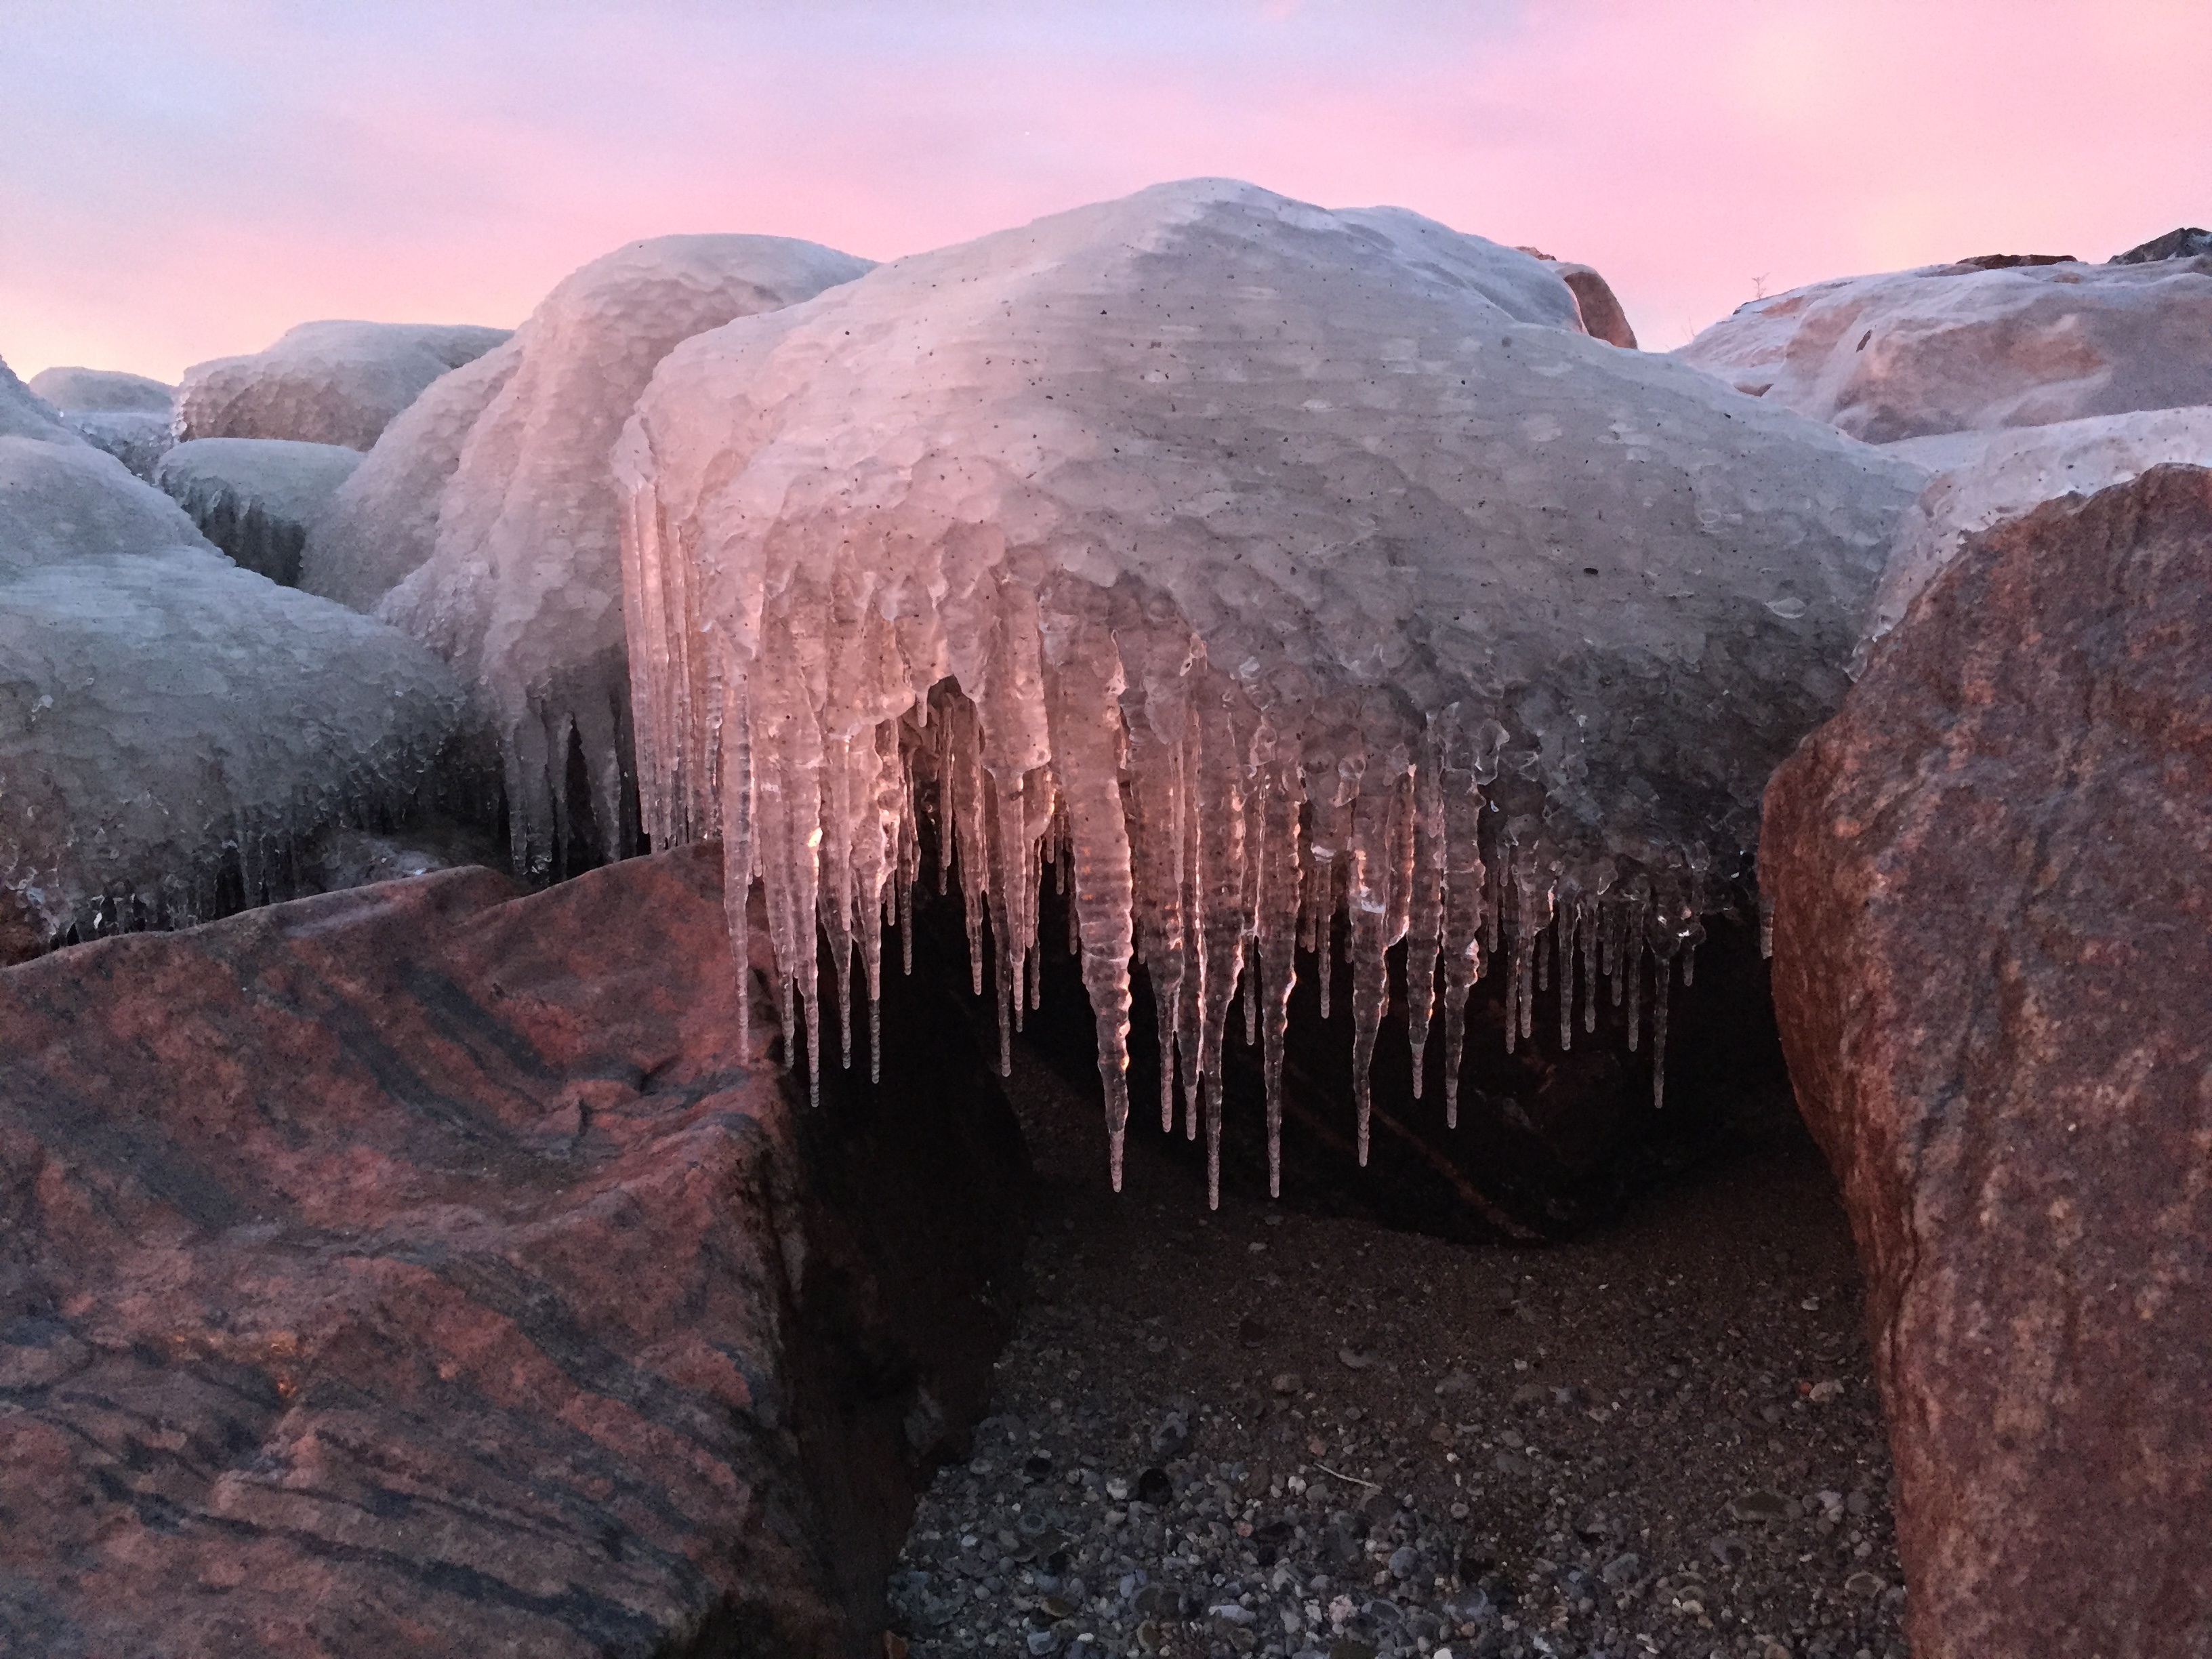
rock, formation, ice, geology, badlands, landform, geographical feature